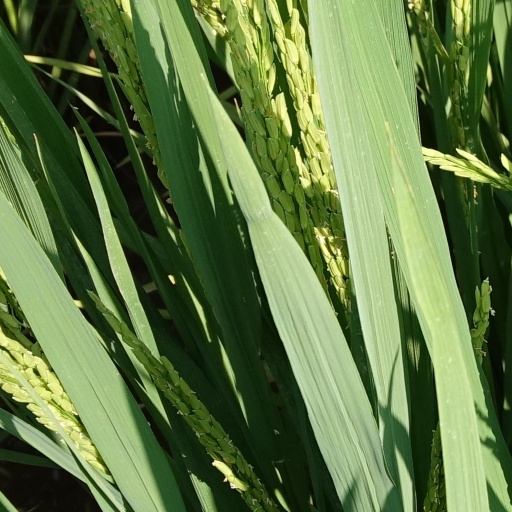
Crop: rice